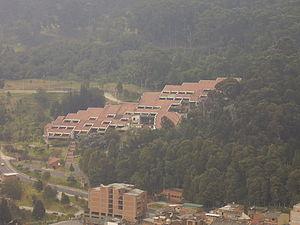
La Colombie comporte plusieurs universités. Certaines peuvent être sous administration publique, qu'elles dépendent de l'état ou d'un département, alors que d'autres peuvent être privées, affiliées à une congrégation religieuse ou non.